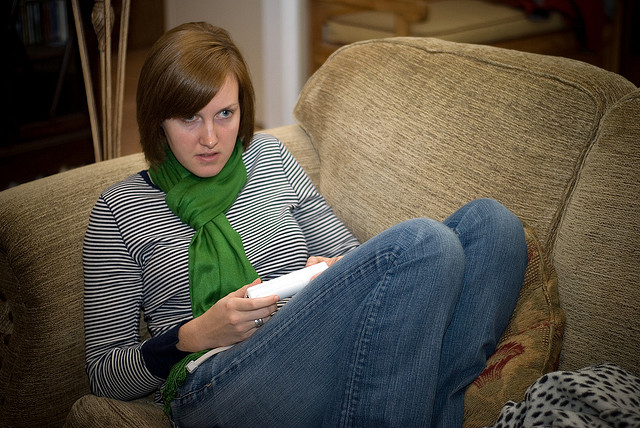
user: Given an image and a question. Answer the question in a short answer. Question: Which popular video game do you think she is playing right now? Short Answer:
assistant: mario